Catholicate of Abkhazia

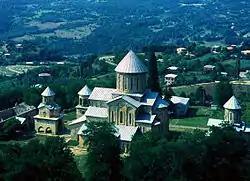
Gelati Monastery, the later seat of the Catholicoi of Abkhazia

Thus, the Catholicoi of Abkhazia became independent and later assumed the title of Patriarch. Their spiritual jurisdiction extended over the Kingdom of Imereti and its vassal principalities – Guria, Mingrelia, Svaneti, and Abkhazia. They considered themselves as vicars of St. Andrew, who, according to a medieval Georgian tradition, preached Christianity in western Georgia, then known to the Classical authors as Colchis. At various periods of its existence, the Catholicate of Abkhazia was subdivided into several dioceses (eparchies), including those of Bichvinta, Kutaisi, Gelati, Tsageri, Tsaishi, Tsalenjikha, Chkondidi, Khoni, Ninotsminda, Nikortsminda, Shemokmedi, Jumati, Dranda, Bedia and Mokvi, centered on the respective cathedrals.